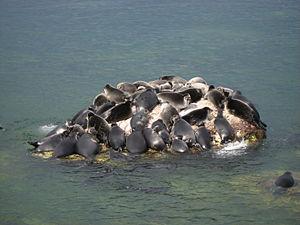
La réserve naturelle Baïkal-Léna est une réserve naturelle de Russie d'une superficie de 6 600 km², située dans l'oblast d'Irkoutsk en Sibérie à 250 km au nord d'Irkoutsk. La réserve a été créée en 1986 aux sources du fleuve Léna et en bordure de la rive occidentale centrale du lac Baïkal.